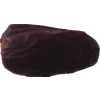
Label: dates